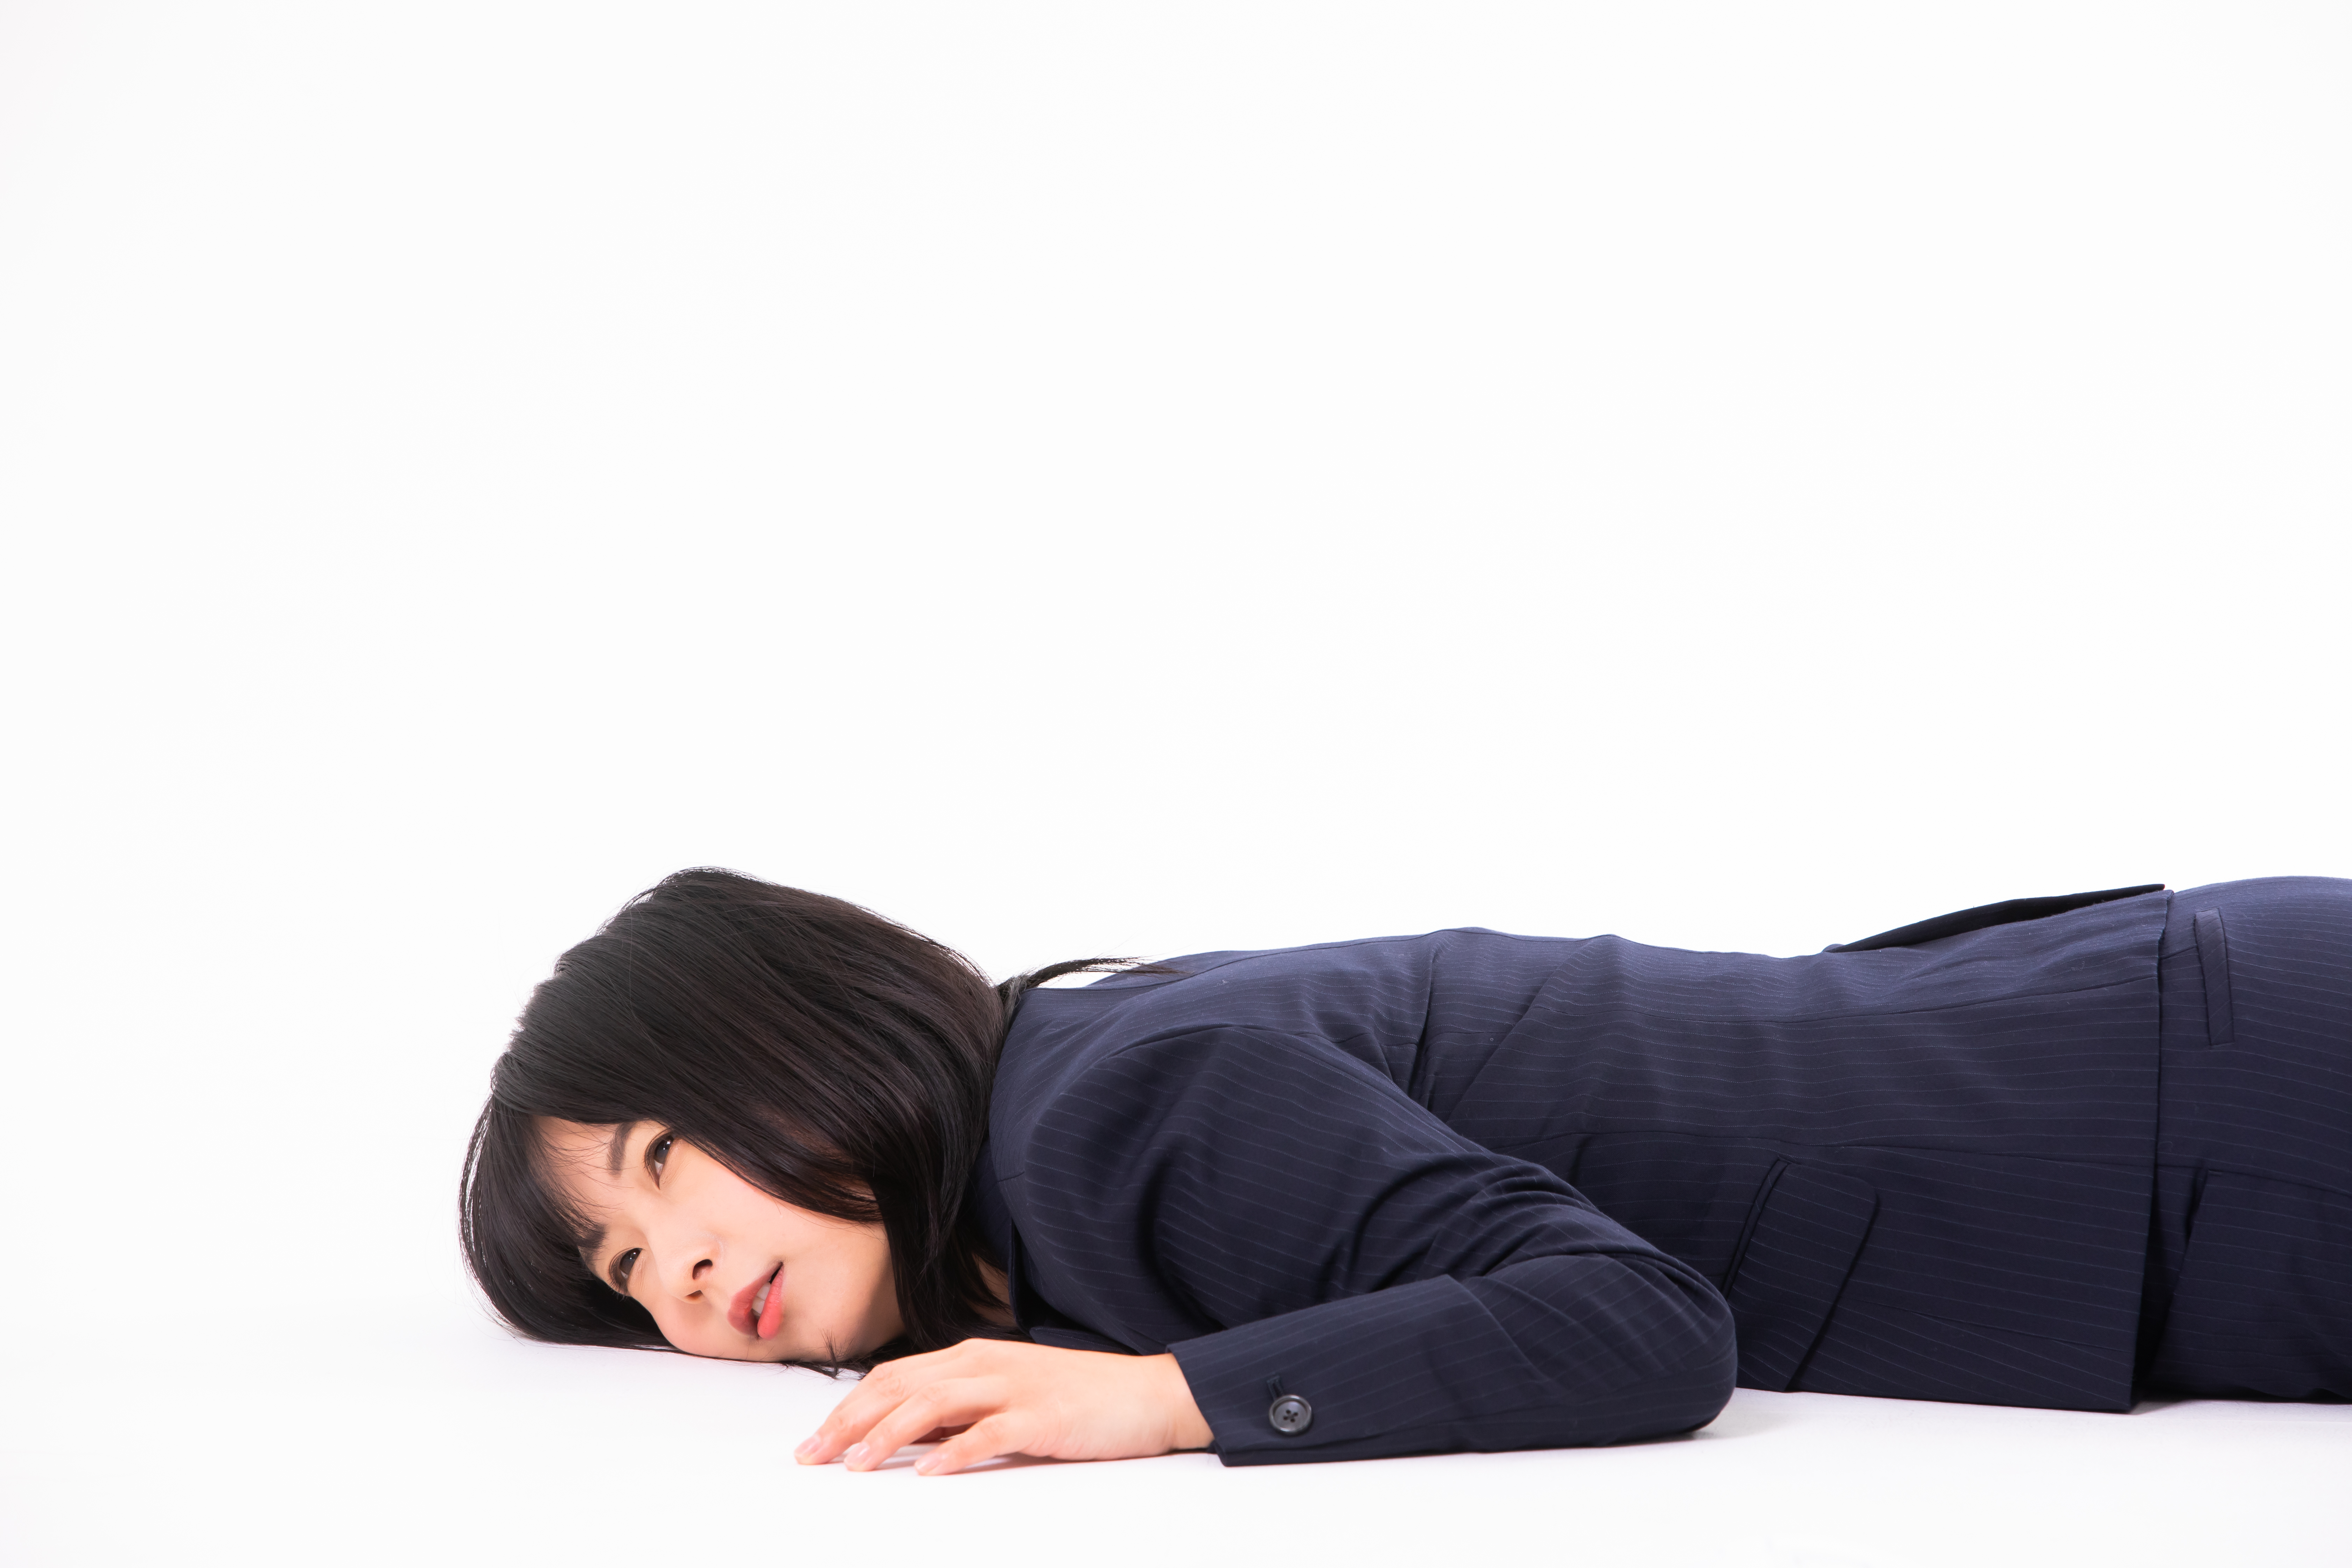
woman, white, arm, joint, shoulder, sitting, leg, neck, photography, black hair, furniture